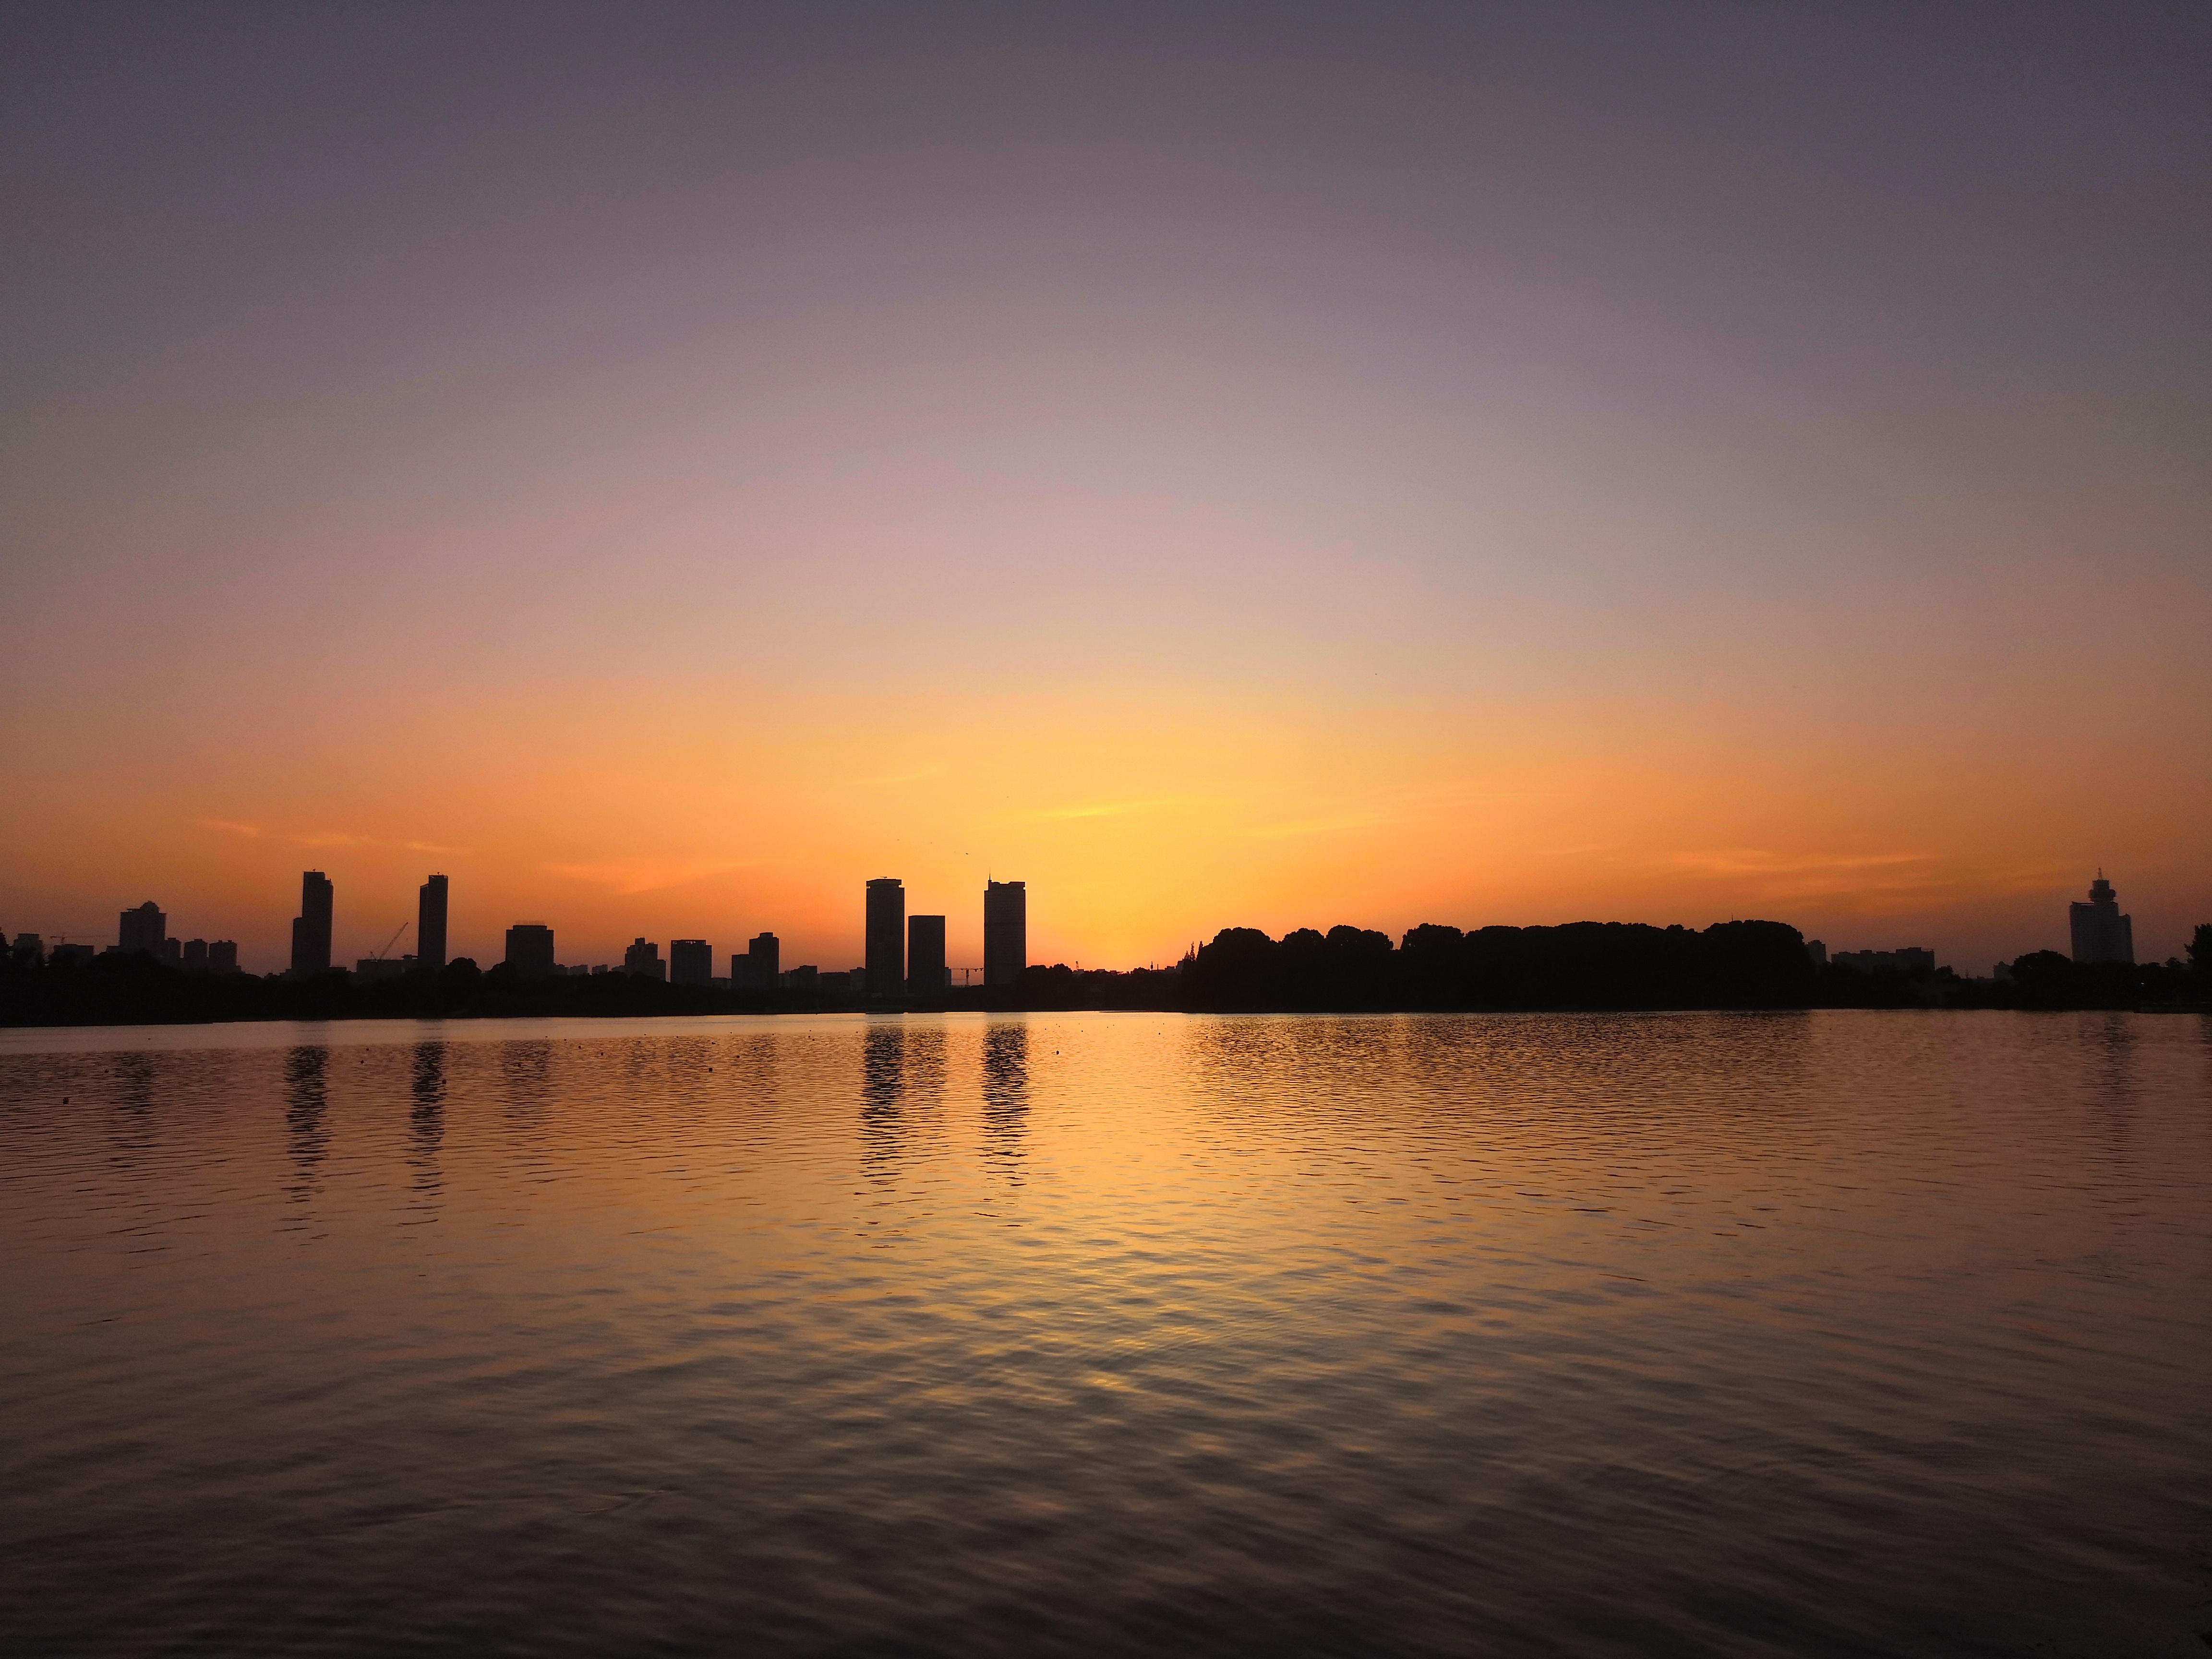
sunlight, peaceful, sunset, lake, city, water, sky, water resources, atmosphere, afterglow, cloud, dusk, red sky at morning, natural landscape, sunrise, bank, waterway, horizon, tower block, building, landscape, calm, sun, cityscape, reflection, dawn, reservoir, skyscraper, astronomical object, evening, backlighting, ocean, sound, lake district, liquid, night, skyline, loch, silhouette, sea, river, tree